Dempsey Store

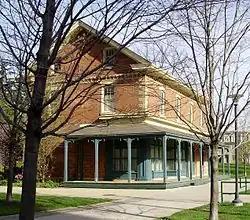
The Dempsey Store in North York's Dempsey Park.

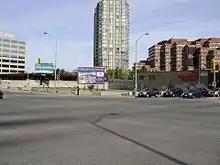
The original site of the Dempsey Store, photographed in 2008.

Dempsey Store was a hardware store built in 1860 at the northwest corner of Yonge Street and Sheppard Avenue, in North York, Toronto, Ontario, Canada. The historic store was moved and restored as a historic site further north at 250 Beecroft Road in 1996. The site in Dempsey Park is maintained by the Toronto Parks, Forestry and Recreation Division and the North York Historical Society.